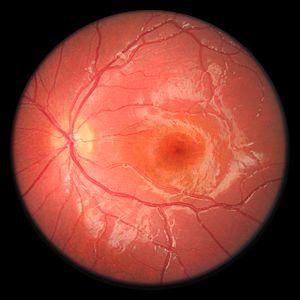
L’hypotrichose avec dégénérescence maculaire juvénile est une maladie congénitale extrêmement rare, caractérisée par une pousse clairsemée de cheveux dès la naissance accompagnée d’une dégénérescence maculaire progressive pouvant conduire jusqu’à la cécité complète.